August Revolution

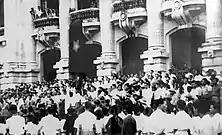
Meeting at the Grand Opera in Hanoi on 17 August 1945.

In September 1940, just months after France capitulated to Germany, Japanese troops took advantage of French weakness to station troops in northern Vietnam for the purpose of cutting off the supply route to the southern flank of the China Theatre. From 1940 to March 1945, the French retained their administrative responsibilities, police duties, and even their colonial army in exchange for allowing Japanese troops and material to pass through Indochina. By 1943, however, there were signs that the Japanese might lose the war. The United States had begun the island-hopping sweep through the South Pacific. A seaborne Allied landing in Indochina and an overland attack from China became real threats to the Japanese. In addition, an upsurge of Gaullist sentiment in Indochina after Charles de Gaulle returned to Paris at the head of the French Provisional Government in September 1944 added to Japanese concerns.